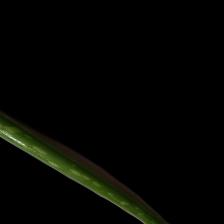
Plant: Aloe Vera